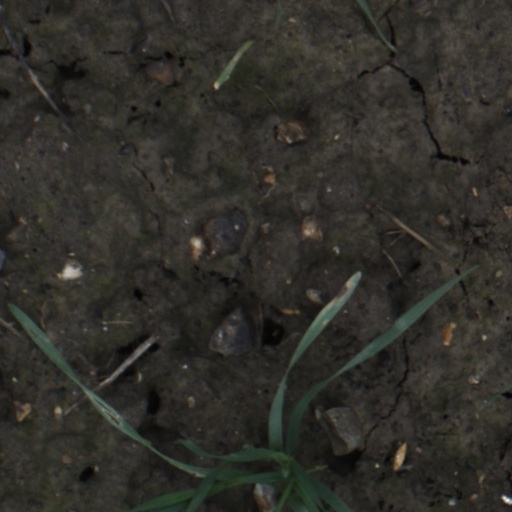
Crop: wheat